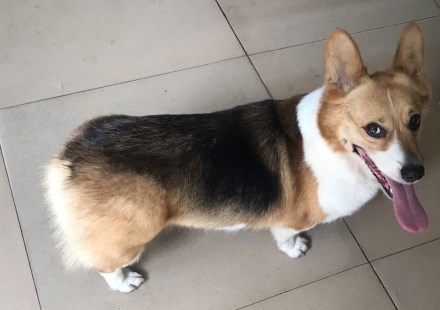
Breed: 2909-n000116-Cardigan